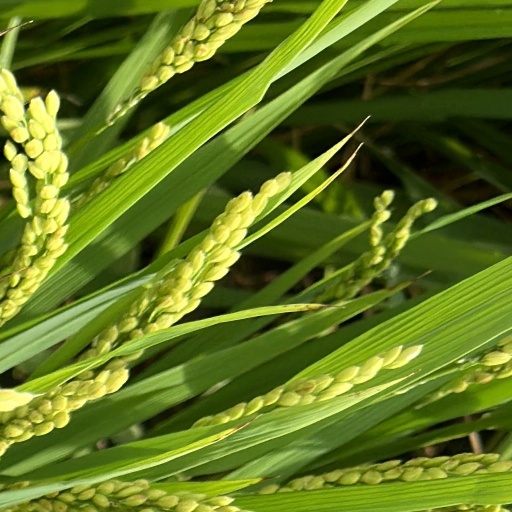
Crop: rice